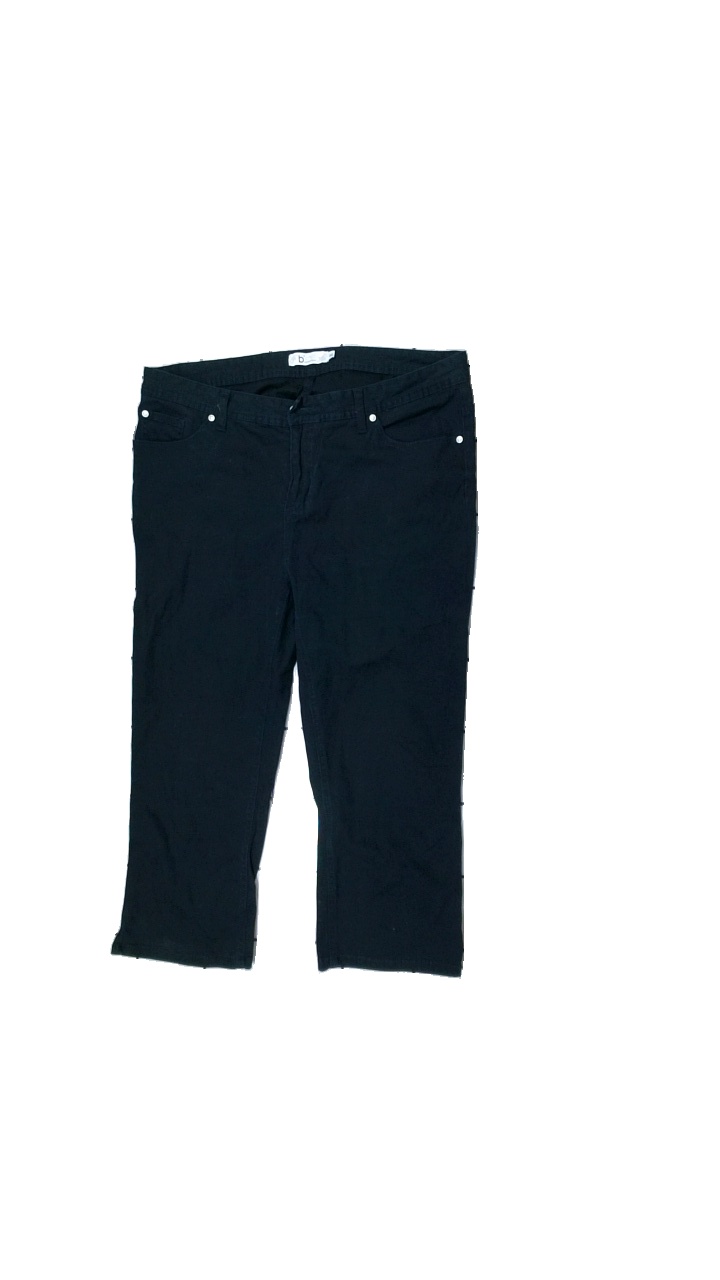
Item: Trousers (Ladies)
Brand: B Chic
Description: Blue tight cropped trousers
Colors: Blue
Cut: Cropped
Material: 100% Cotton
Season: All
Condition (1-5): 5
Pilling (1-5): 5
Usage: Reuse
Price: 50-100